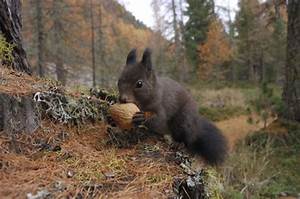
Label: scoiattolo